Radiotelevisione svizzera

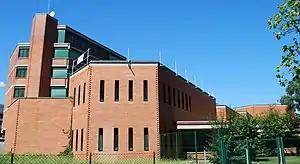
RSI radio studio, facade of the west complex

Radiotelevisione svizzera, officially Radiotelevisione svizzera di lingua italiana ("Swiss Radiotelevision of the Italian Language"), shortened to RSI (formerly RTSI until 2009), is a subsidiary of the Swiss Broadcasting Corporation (SRG SSR), operating in Italian-speaking Switzerland. Besides Italian, it also handles the production and broadcasting of programs in Lombard. Its administrative headquarters are located in Via Canevascini in Lugano.